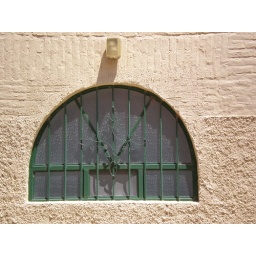
window green in brick wall